Prince Friso of Orange-Nassau

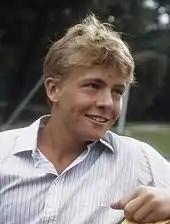
Prince Friso in 1986

In 1986, he graduated from the secondary school "Eerste Vrijzinnig Christelijk Lyceum" in The Hague. From 1986 until 1988, he studied mechanical engineering at the University of California, Berkeley. From 1988 he studied at Delft University of Technology, where he obtained an engineer's degree in aeronautical engineering in 1994. From 1990 he also went to the Erasmus University Rotterdam, where he obtained an MSc degree in business economics in 1995. Subsequently, he attended INSEAD (Fontainebleau, France), where he received an MBA degree in 1997.